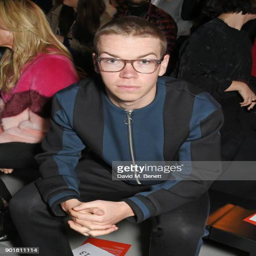
actor attends the what we wear show